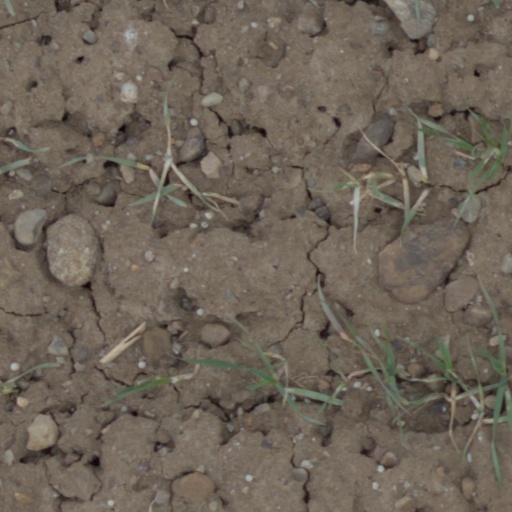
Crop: wheat